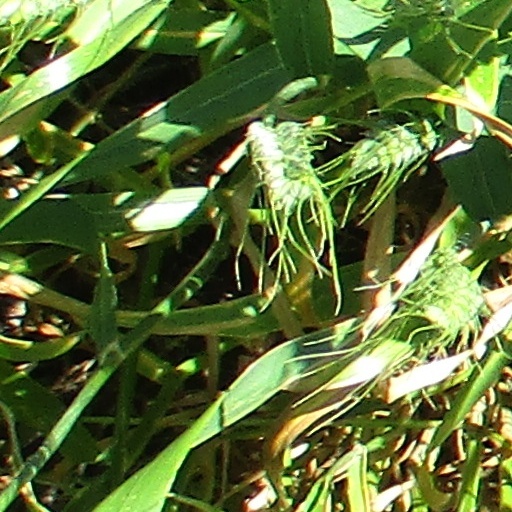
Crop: wheat